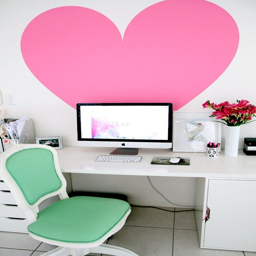
mint green and pink - colors fashion trend in the establishment